Theodosius Dobzhansky

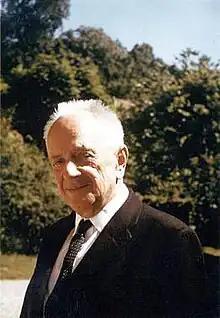
Dobzhansky in 1966

Theodosius Grigorievich Dobzhansky (January 25, 1900 – December 18, 1975) was a Russian-born American geneticist and evolutionary biologist. He was a central figure in the field of evolutionary biology for his work in shaping the modern synthesis and also popular for his support and promotion of theistic evolution as a practicing Christian. Born in the Russian Empire, Dobzhansky immigrated to the United States in 1927 at the age of 27.